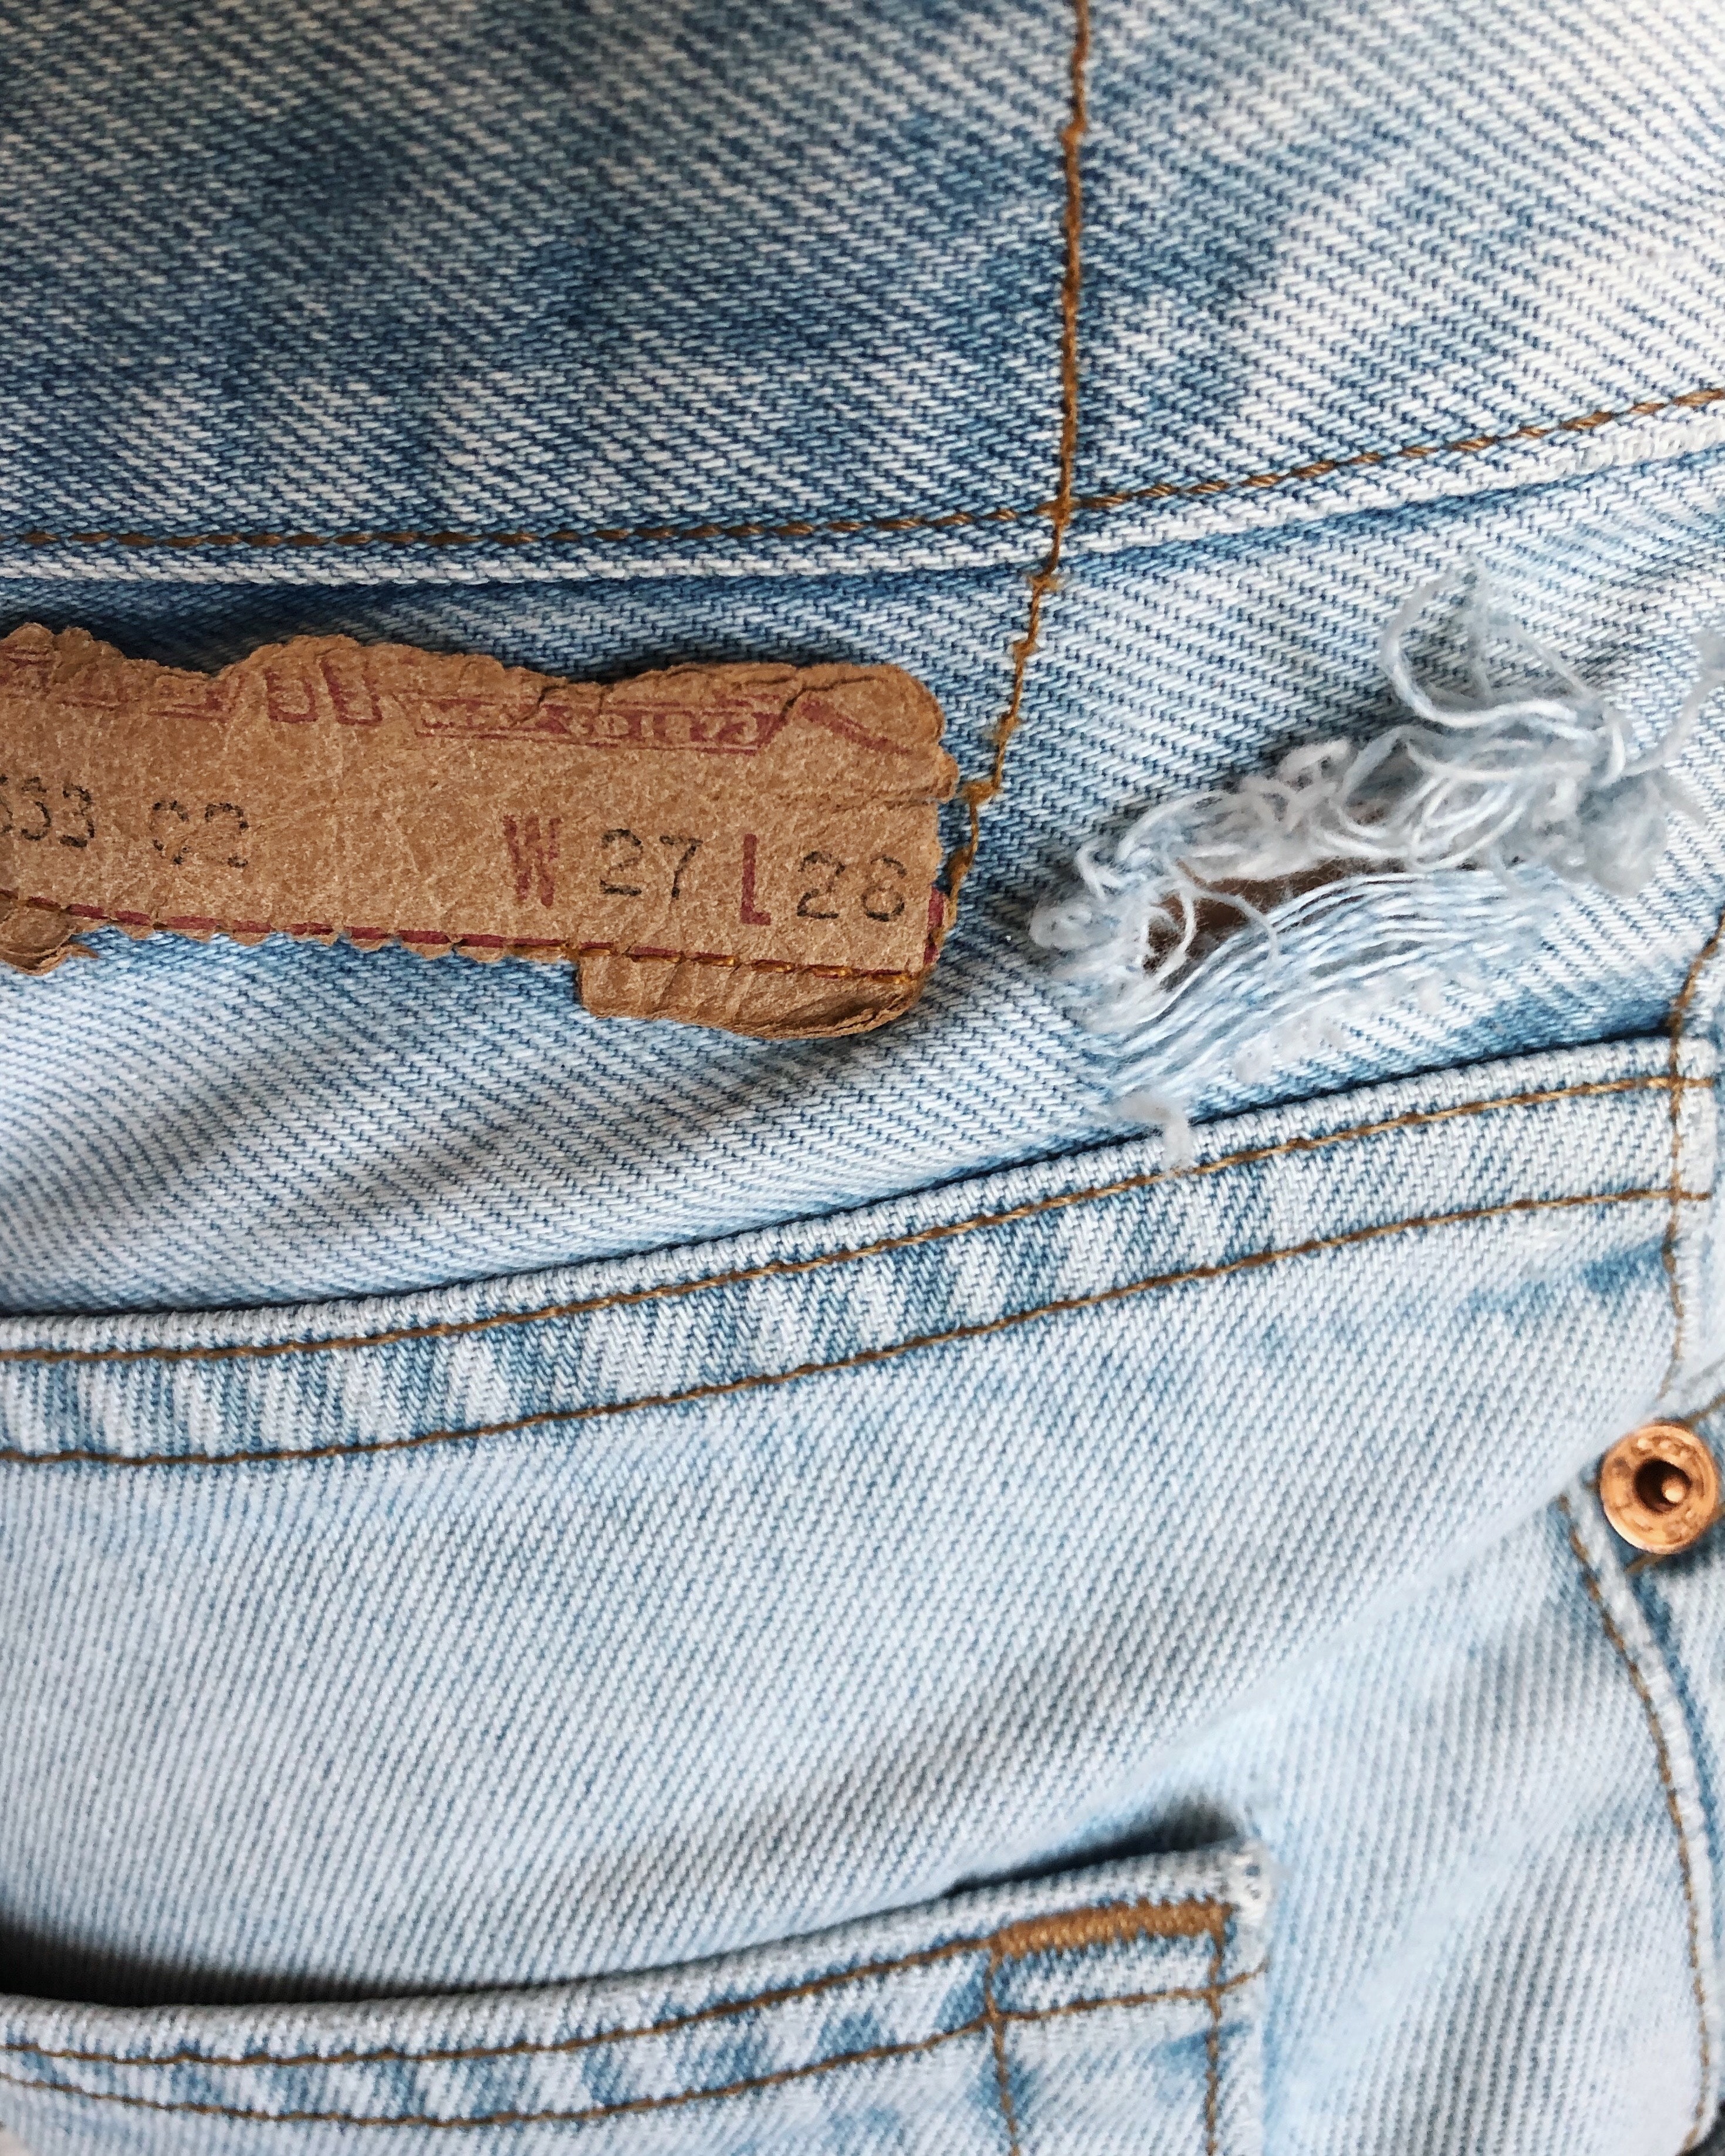
denim, product, pattern, pocket, material, jeans